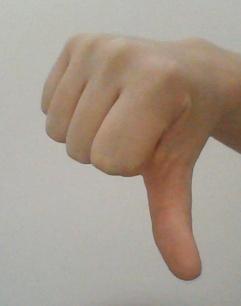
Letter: waw